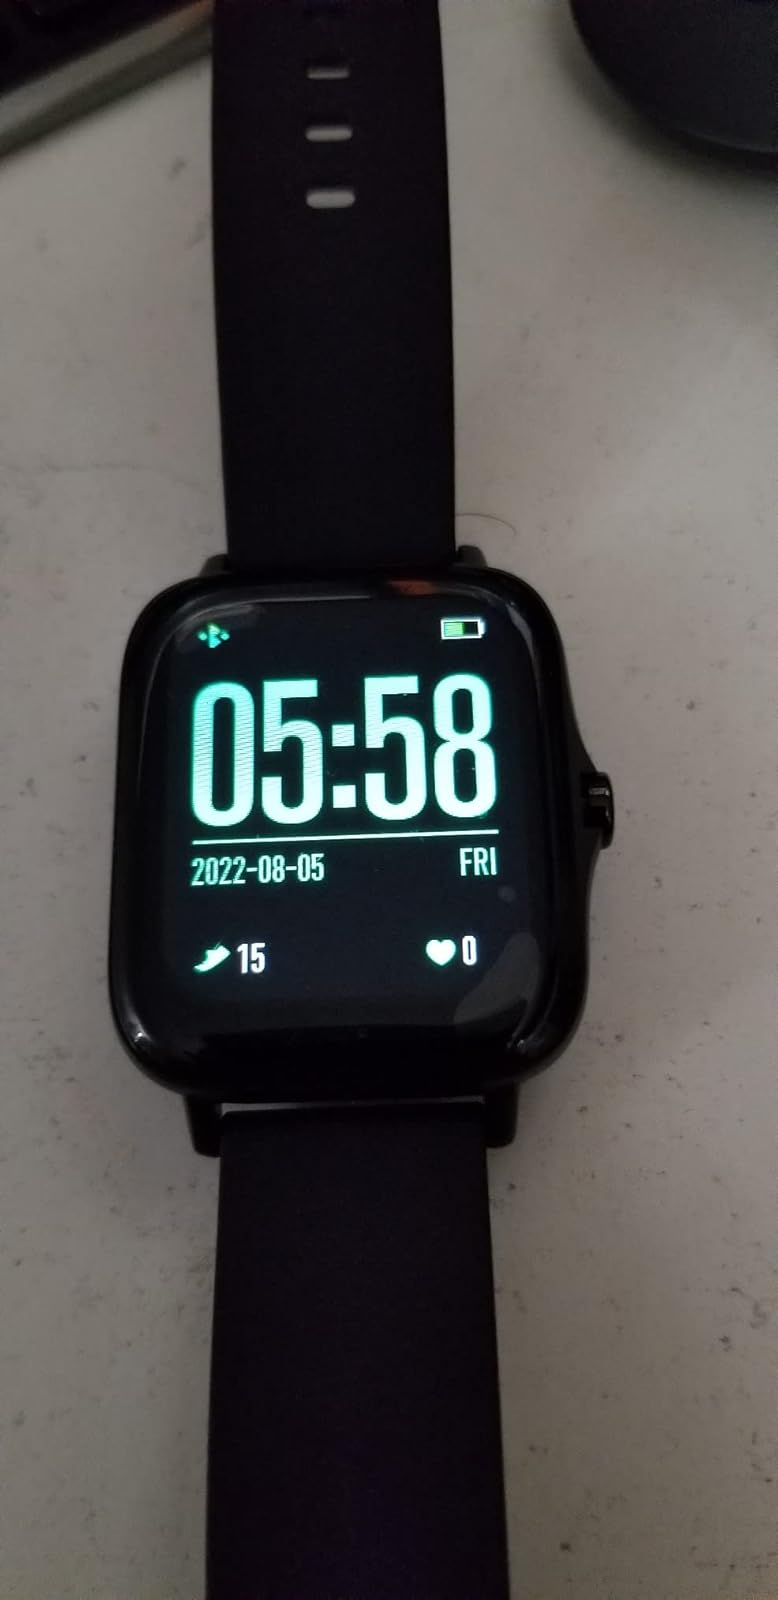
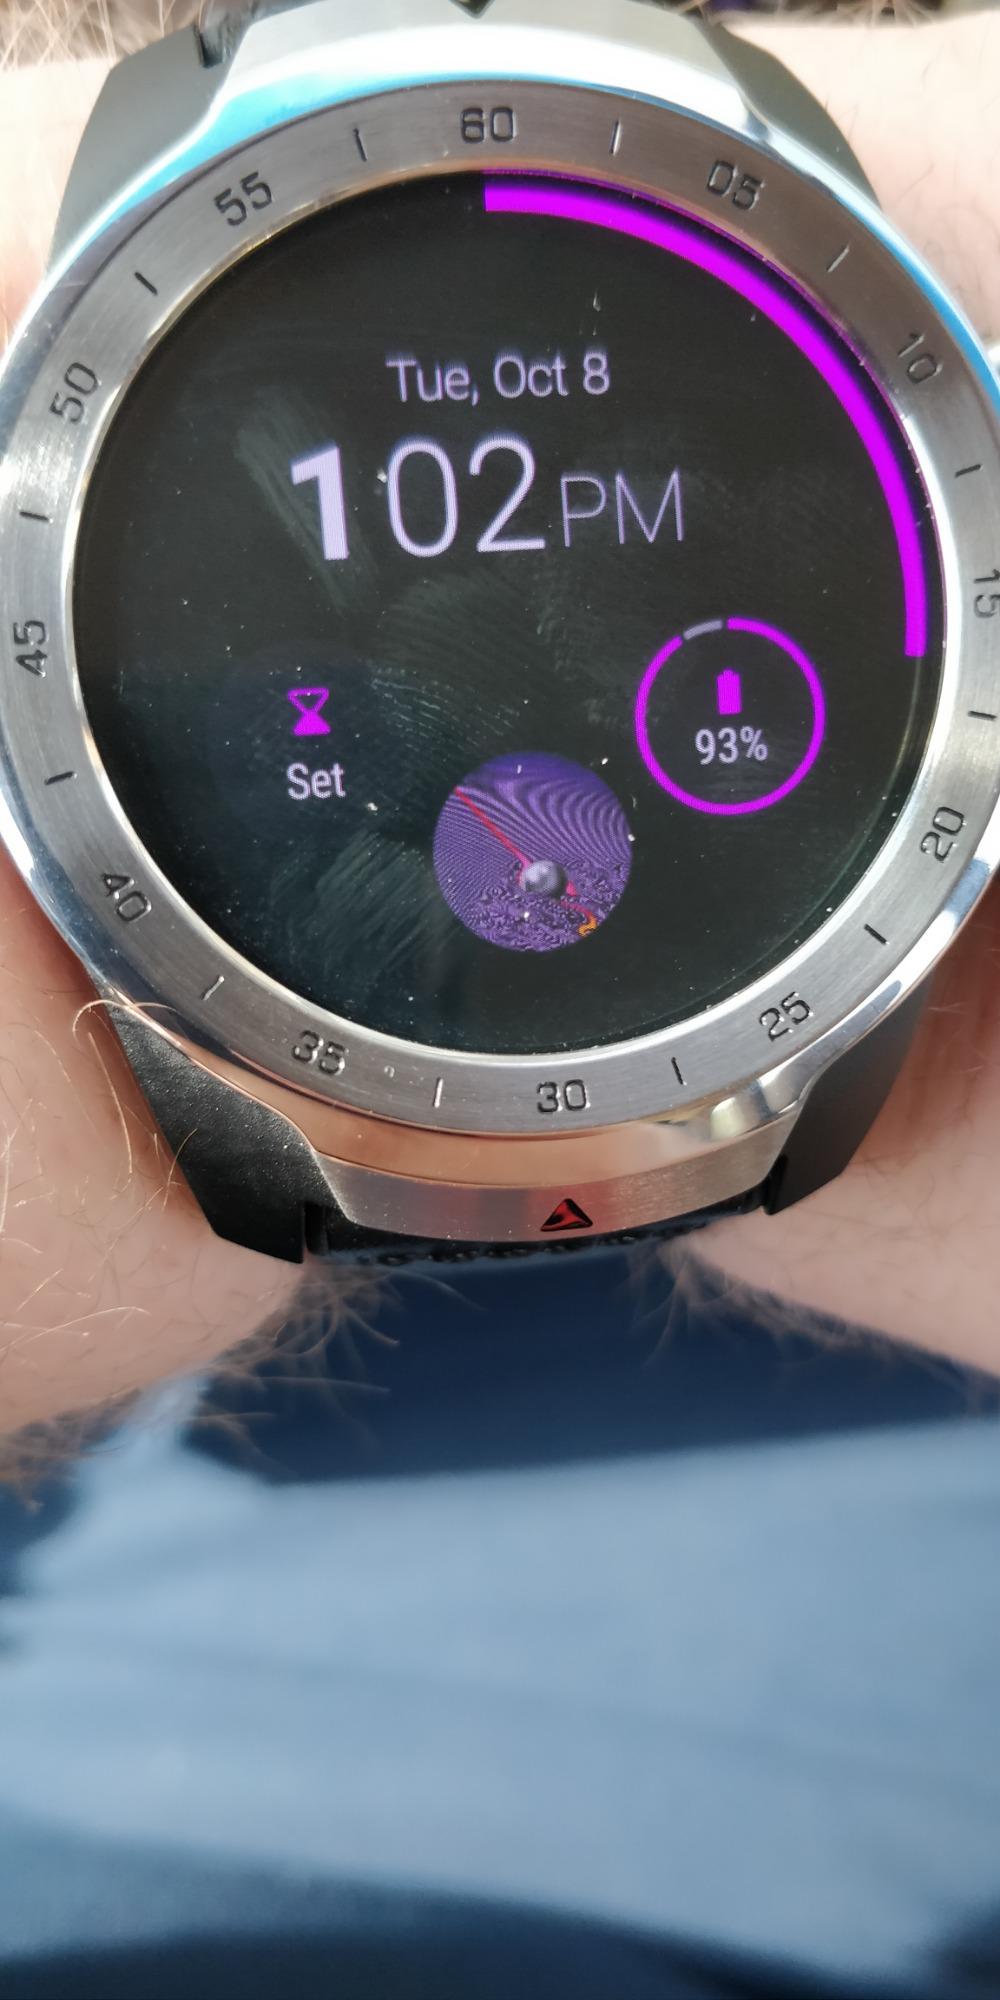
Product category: smartwatch
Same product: no